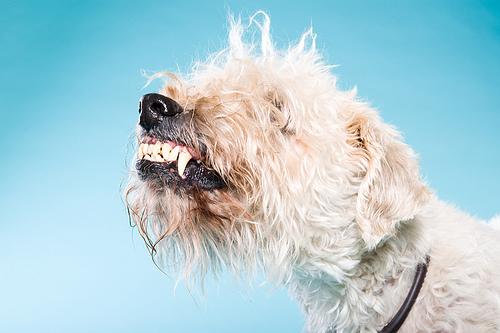
Breed: wheaten terrier